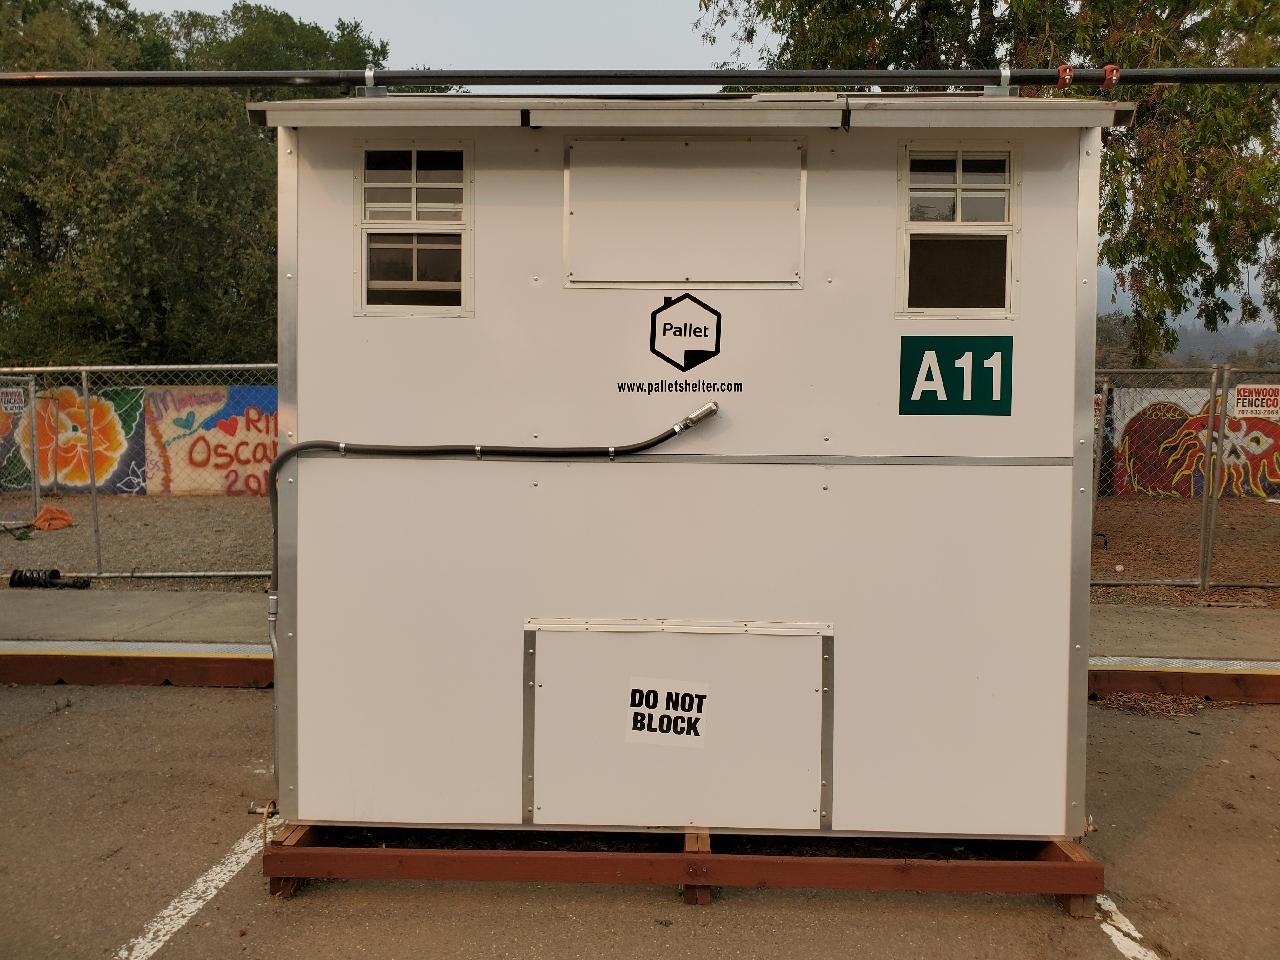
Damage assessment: no_damage